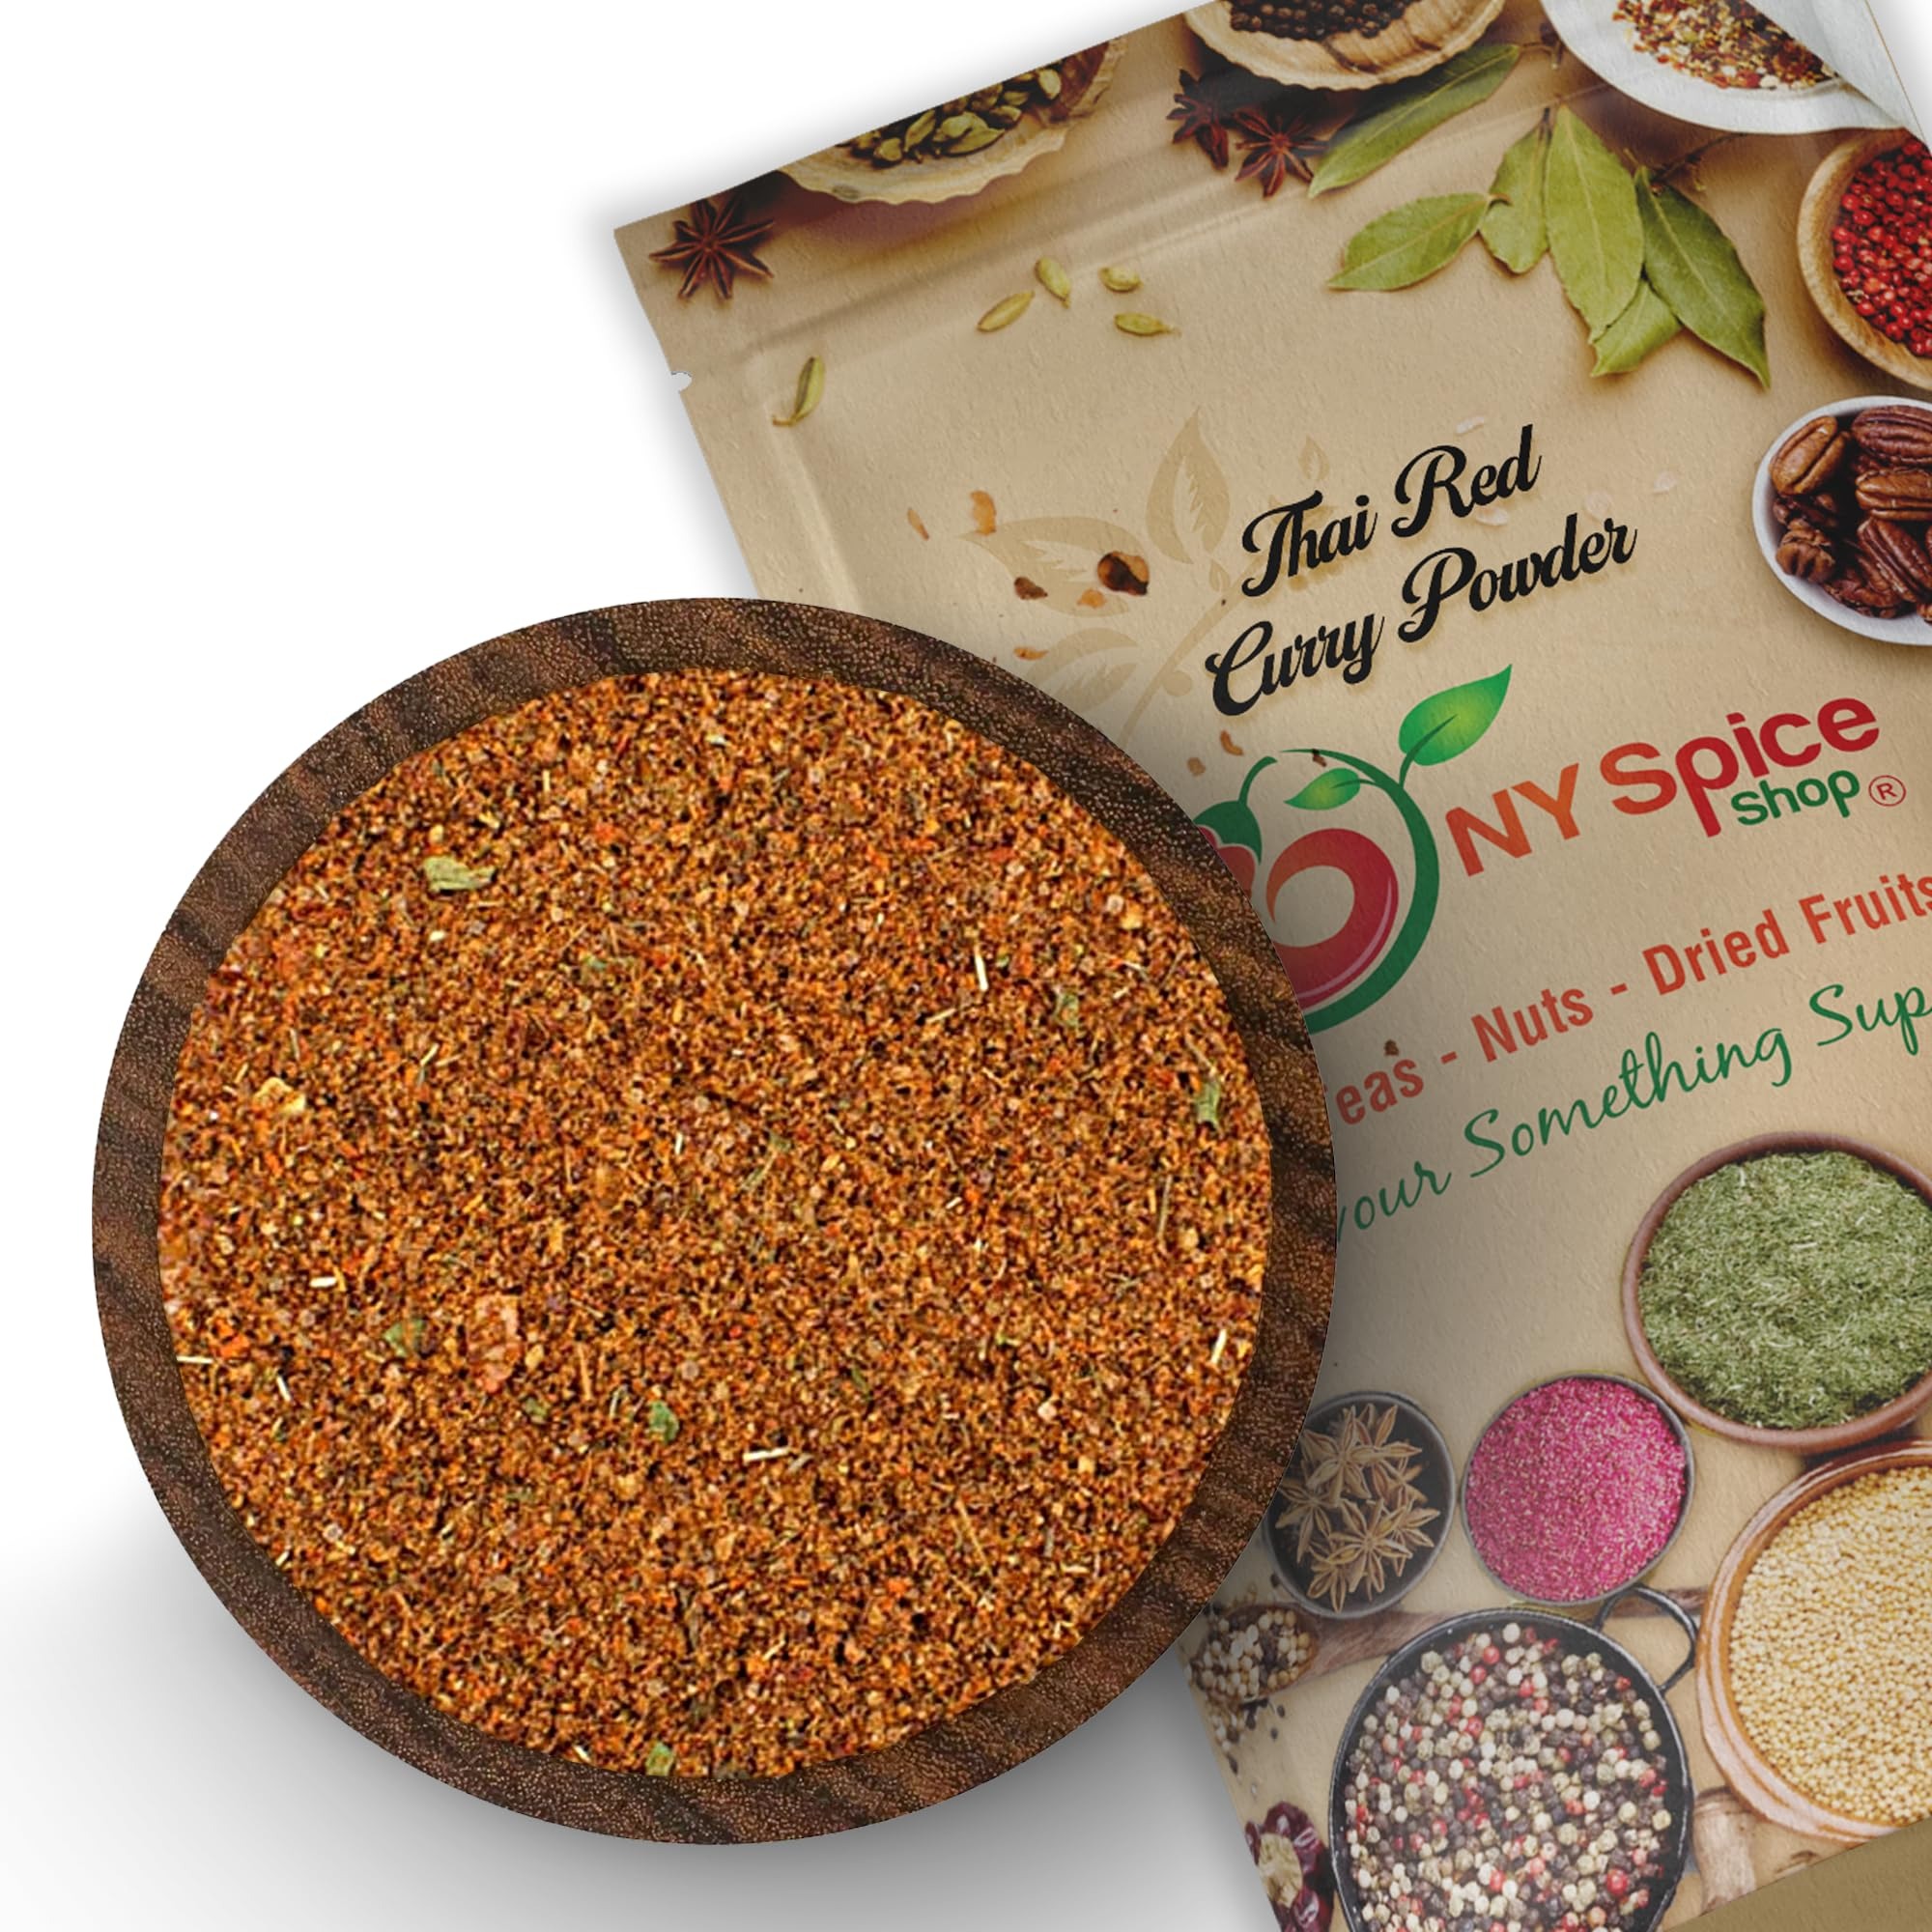
Item Name: NY SPICE SHOP Thai Red Curry Powder – Thai Red Curry Powder Seasoning - Curry Powder Spice - Ground Curry Powder - Red Curry Mild - Thai Red Curry Mix – Curry Powder Blend 8 (Ounce)
Bullet Point 1: THAI RED CURRY - Use curry powder as a base for the curry paste, along with other ingredients like lemongrass, ginger, garlic, and shallots. Simmer red curry powder with coconut milk and your choice of protein (chicken, shrimp, tofu, etc.) and vegetables for a flavorful and spicy curry.
Bullet Point 2: MARINADES - Create a flavorful marinade by combining Thai red curry powder spice with coconut milk, lime juice, soy sauce, and a touch of honey or brown sugar. Marinate chicken, beef, or seafood for a few hours before grilling or baking.
Bullet Point 3: STIR-FRIES - Thai red curry powder seasoning pairs well with chicken, beef, shrimp, or vegetables. Stir-fry your ingredients with some oil and garlic, then sprinkle thai red curry mild over the mixture.
Bullet Point 4: SOUPS - Enhance the taste of soups by adding a pinch of Thai red ground curry.Gujarati curry works well in coconut-based soups like tom kha gai (Thai coconut chicken soup) or even in vegetable soups for an added depth of flavor.
Bullet Point 5: DIPS AND SAUCES - Create a spicy dipping sauce by mixing Thai red curry spice powder with yogurt or mayonnaise.Ground curry powder can be served alongside grilled meats, as a topping for sandwiches, or as a dip for vegetables or chips.
Product Description: <b>THAI RED CURRY POWDER IS A MILD- TO A MEDIUM-HOT BLEND OF CHILES AND SPICES INSPIRED BY THAI CUISINE.<br><br> THE BALANCED FLAVORS OF THIS BLEND HELP TO EASE THE INVOLVED NATURE OF BUILDING COMPLEX THAI CURRY DISHES WHILE PROVIDING THE PERFECT AMOUNT OF HEAT. </b><br> <li>The distinctive combination of lemongrass, galangal, red Thai chiles, Makrut lime, and garlic <li>The finely ground powder easily reconstitutes into an authentic Thai-style curry paste <li>Mild to medium spice <li>Reddish color. <br><br> <b>OUR THAI RED CURRY POWDER IS A MILD TO MEDIUM-SPICY POWDERED BLEND OF CHILE PEPPERS, GARLIC, GALANGAL, LEMONGRASS, MAKRUT LIME, ONION, AND CILANTRO THAT HITS ALL THE SWEET, SOUR, SALTY, AND SPICY FLAVOR NOTES OF TRADITIONAL THAI CURRY AND STREAMLINES THE PROCESS OF CREATING THIS COMPLEX DISH. </b><br><br> <b>STORAGE & HANDLING: </b><br><br> <li>Store in a dry, cool place. <br><br> <b>INGREDIENTS: </b><br><br> <li>Spices, Salt, Garlic, Lemongrass, Onion, Lime leaves, Paprika. <br><br> <b>THIS FINELY GROUND POWDER IS FLEXIBLE AND EASY TO USE, EITHER DRY OR RECONSTITUTED INTO AN AUTHENTIC CURRY PASTE, WHICH CAN BE COMBINED WITH COCONUT MILK, FISH SAUCE, VEGETABLES, AND MEAT OR SEAFOOD TO PRODUCE A DELICIOUS AND BALANCED THAI CURRY DISH. </b><br><br> <li>Thai red curry paste is traditionally ground using a mortar and pestle, although today it is more common to use a food processor if making a fresh red curry paste. <li>Use to flavor Thai satay sauce, fish cakes, and sausages. <li>Using our Thai Red Curry Powder streamlines the process while ensuring that every ingredient is of the highest quality. <li>Beyond its core use in Thai red curry, a number of other traditional Thai dishes are flavored with red curry paste, including satay sauce, fish cakes, and certain sausages. <li>Thai Red Curry Powder can also be used to infuse red curry flavor into soups, sauces, salad dressings, crackers, and bread.
Value: 8.0
Unit: Ounce

Price: 19.99